Wim Dik

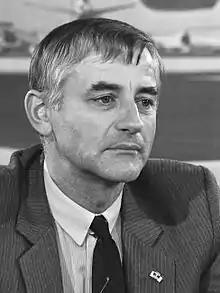
Dik in 1984

He was born in Rotterdam. He was the head of KPN NV, Holland's formerly state-owned postal and telecom service. On behalf of Democrats 66 (D66) he was a State Secretary in the Third Van Agt cabinet from 1981 to 1982.